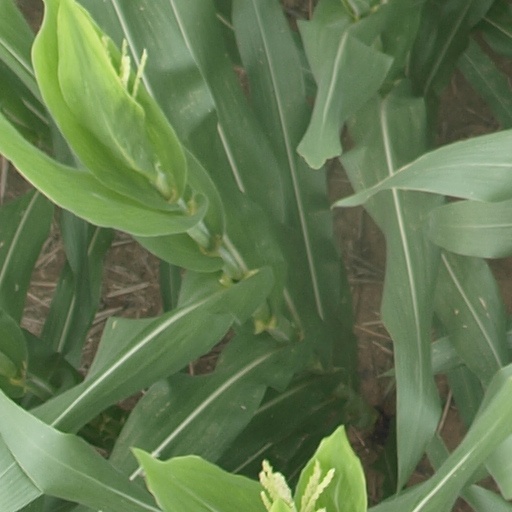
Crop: maize; corn